Foster-Redington House

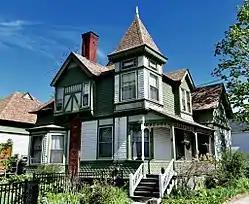

The Foster-Redington House is a historic house at 8 Park Place in Waterville, Maine. Built in 1883, it is a fine example of Queen Anne architecture, supposedly the city's first example of the style. It was built by Moses Coburn Foster, a well-known builder in the state, as his private residence. Moses owned M.C. Foster & Son, general contractors and builders. An advertisement for the business lists its location as 7 Park Place, which was the home built for his son, Herbert Foster. Herbert died at 38 years old. Herbert's home is as unique as Moses' but has not been restored, but instead, turned into two apartments.